Irwin Weinberg

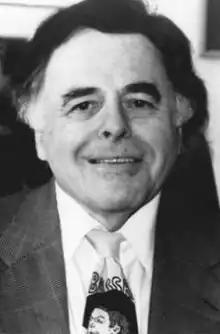
Irwin Weinberg

Irwin Robert Weinberg (10 February 1928 – 2 May 2016) was an American philatelist and stamp dealer who formed the syndicate of Pennsylvania businessmen who bought the British Guiana 1c magenta, the rarest stamp in the world.